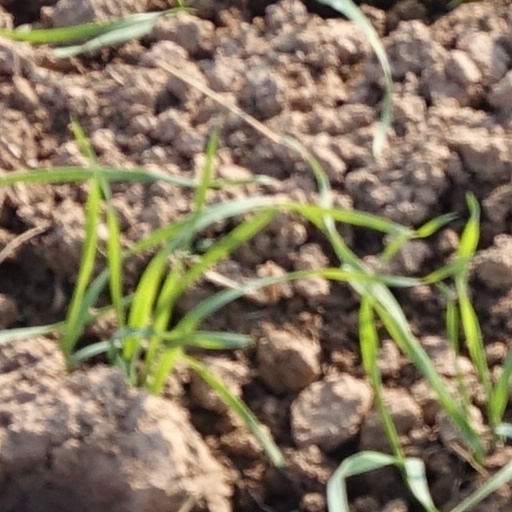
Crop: wheat